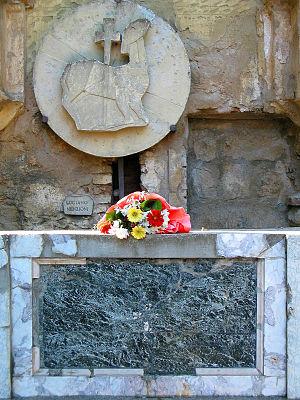
Marzabotto est une commune de la ville métropolitaine de Bologne dans l'Émilie-Romagne en Italie.